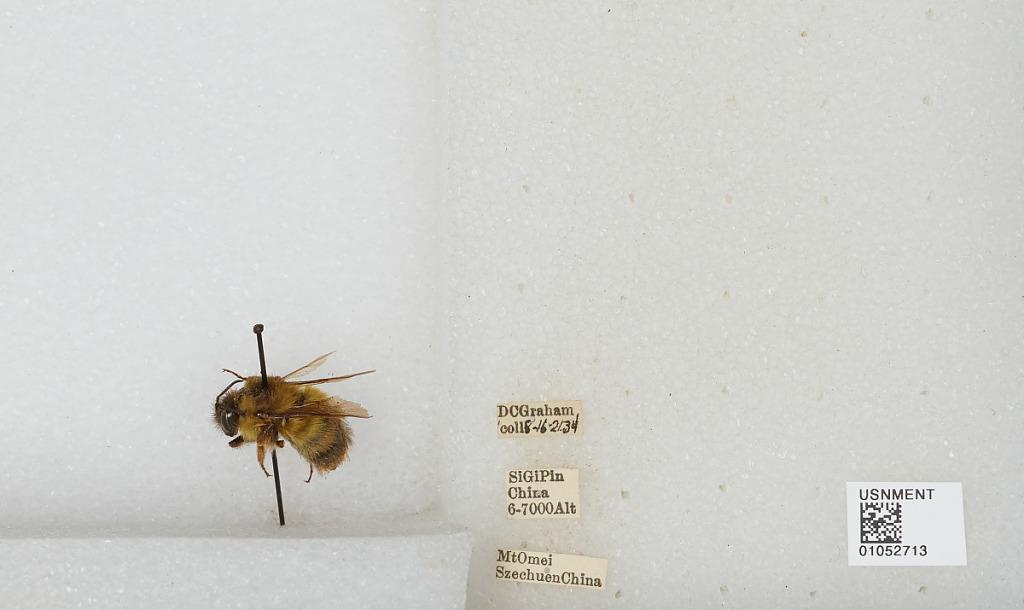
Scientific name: Bombus sp.
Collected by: D. Graham
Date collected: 1934-8-16
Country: China
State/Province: Sichuan
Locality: Si Gi Pin Mt Emei